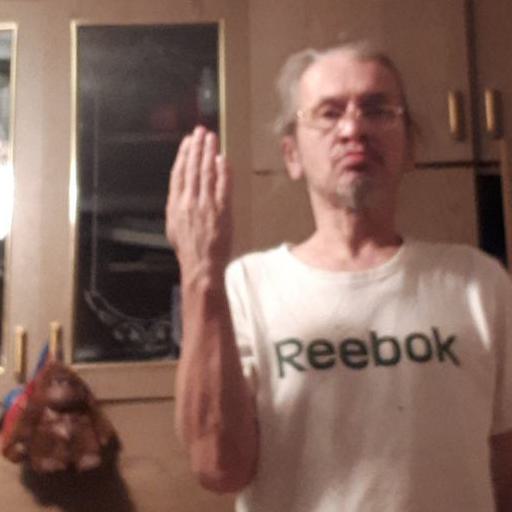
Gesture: stop_inverted